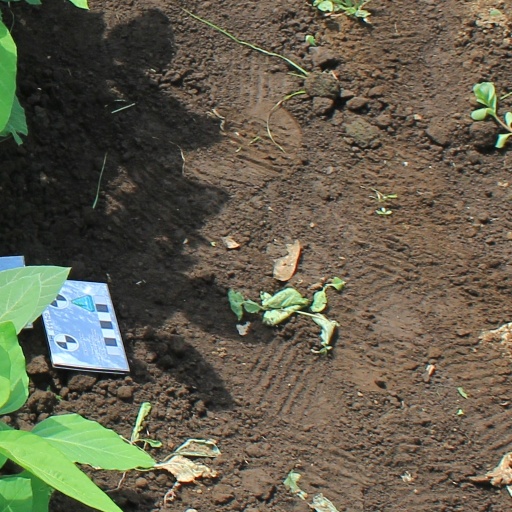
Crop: soybean